John Willard Clawson

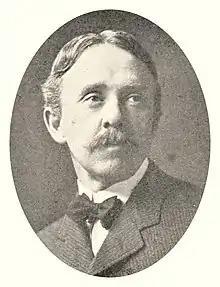

John Willard "Will" Clawson (January 18, 1858 – April 6, 1936) was an American, Utah-based artist, in the late-19th and early 20th-century.